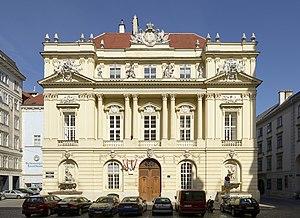
L'Académie autrichienne des sciences est une institution nationale autrichienne, situé à Vienne. Sa mission est de promouvoir et de soutenir le développement des sciences, et plus particulièrement la recherche fondamentale. Elle a été fondée suivant le modèle d'autres sociétés savantes comme l'Académie allemande des sciences naturelles Leopoldina, l'Académie des sciences, ou la Royal Society.